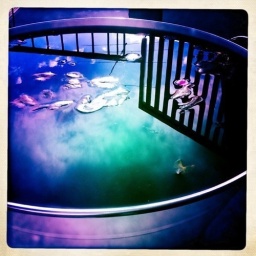
The sun and sky in water 02